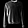
Label: Pullover